Queensland borders

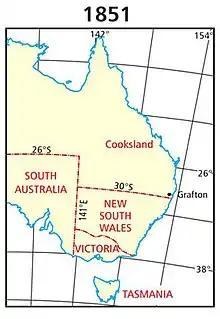
1851 map of the proposed Cooksland state border along a line at 30 degrees south latitude

The loss of the American Colonies due to the American War of Independence (1775–1783) forced the British Government to find another place to send its convicted felons. Its most recent acquisition (1770) New Holland (now Australia) was chosen and the first penal settlement established at Port Jackson in 1788 by Captain Arthur Phillip. Other settlements soon followed, Norfolk Island, Van Diemen's Land (now Tasmania), Port Macquarie and in 1824 Moreton Bay.